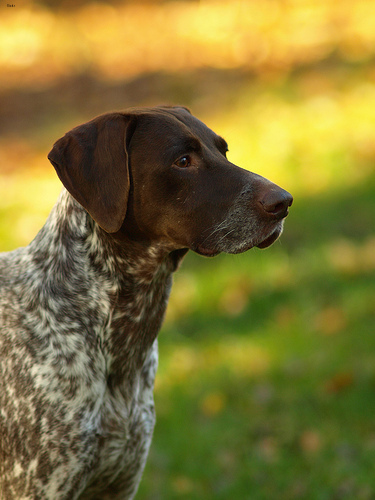
Breed: german shorthaired